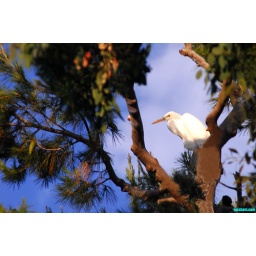
egret in a pine tree